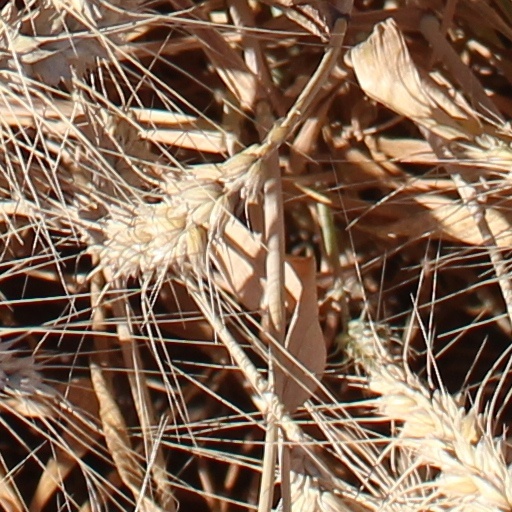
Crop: wheat